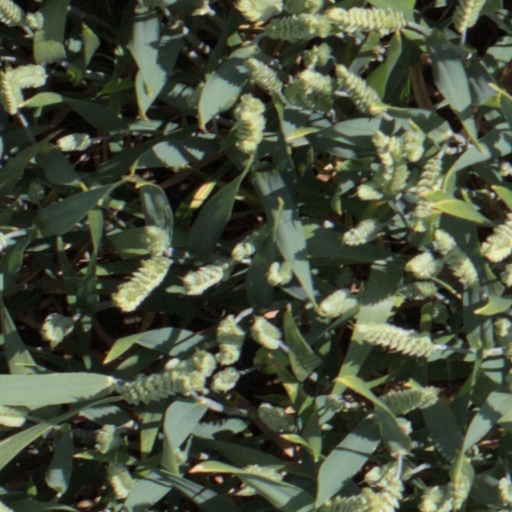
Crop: wheat